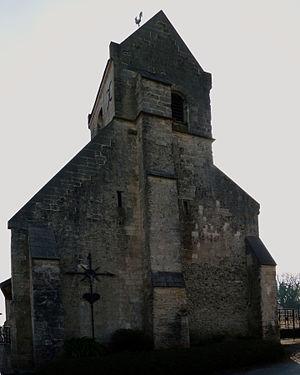
Église Saint-Maxime à Grand Difques à Difques .à Moringhem Pas-de-Calais.- France.